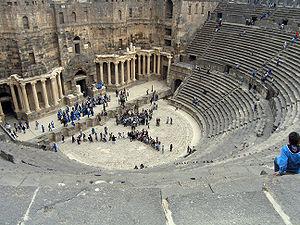
L’acoustique est la science du son. La discipline a étendu son domaine à l'étude des ondes mécaniques au sein des gaz, des liquides et des solides, quelles que soient les fréquences, audibles ou non. On parle de vibroacoustique quand l'étude se porte particulièrement sur l'interaction entre solides et fluides.
Bosra est une ville du sud de la Syrie, ancienne capitale de la région du Hauran. Située dans une région très fertile, au débouché des caravanes venant d’Arabie, Bosra connut la prospérité et joua un important rôle commercial, comptant jusqu’à 50 000 habitants.